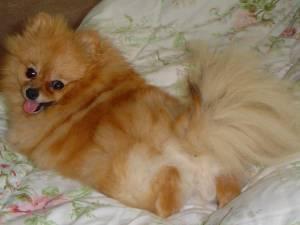
pomeranian